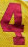
Number: 4